Newgrange

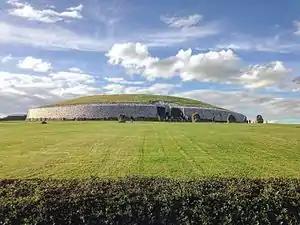
The monument in 2016

Newgrange is a prehistoric monument in County Meath in Ireland, placed on a rise overlooking the River Boyne, west of the town of Drogheda. It is an exceptionally grand passage tomb built during the Neolithic Period, around 3100 BC, making it older than Stonehenge and the Egyptian pyramids. Newgrange is the main monument in the Brú na Bóinne complex, a World Heritage Site that also includes the passage tombs of Knowth and Dowth, as well as other henges, burial mounds and standing stones.